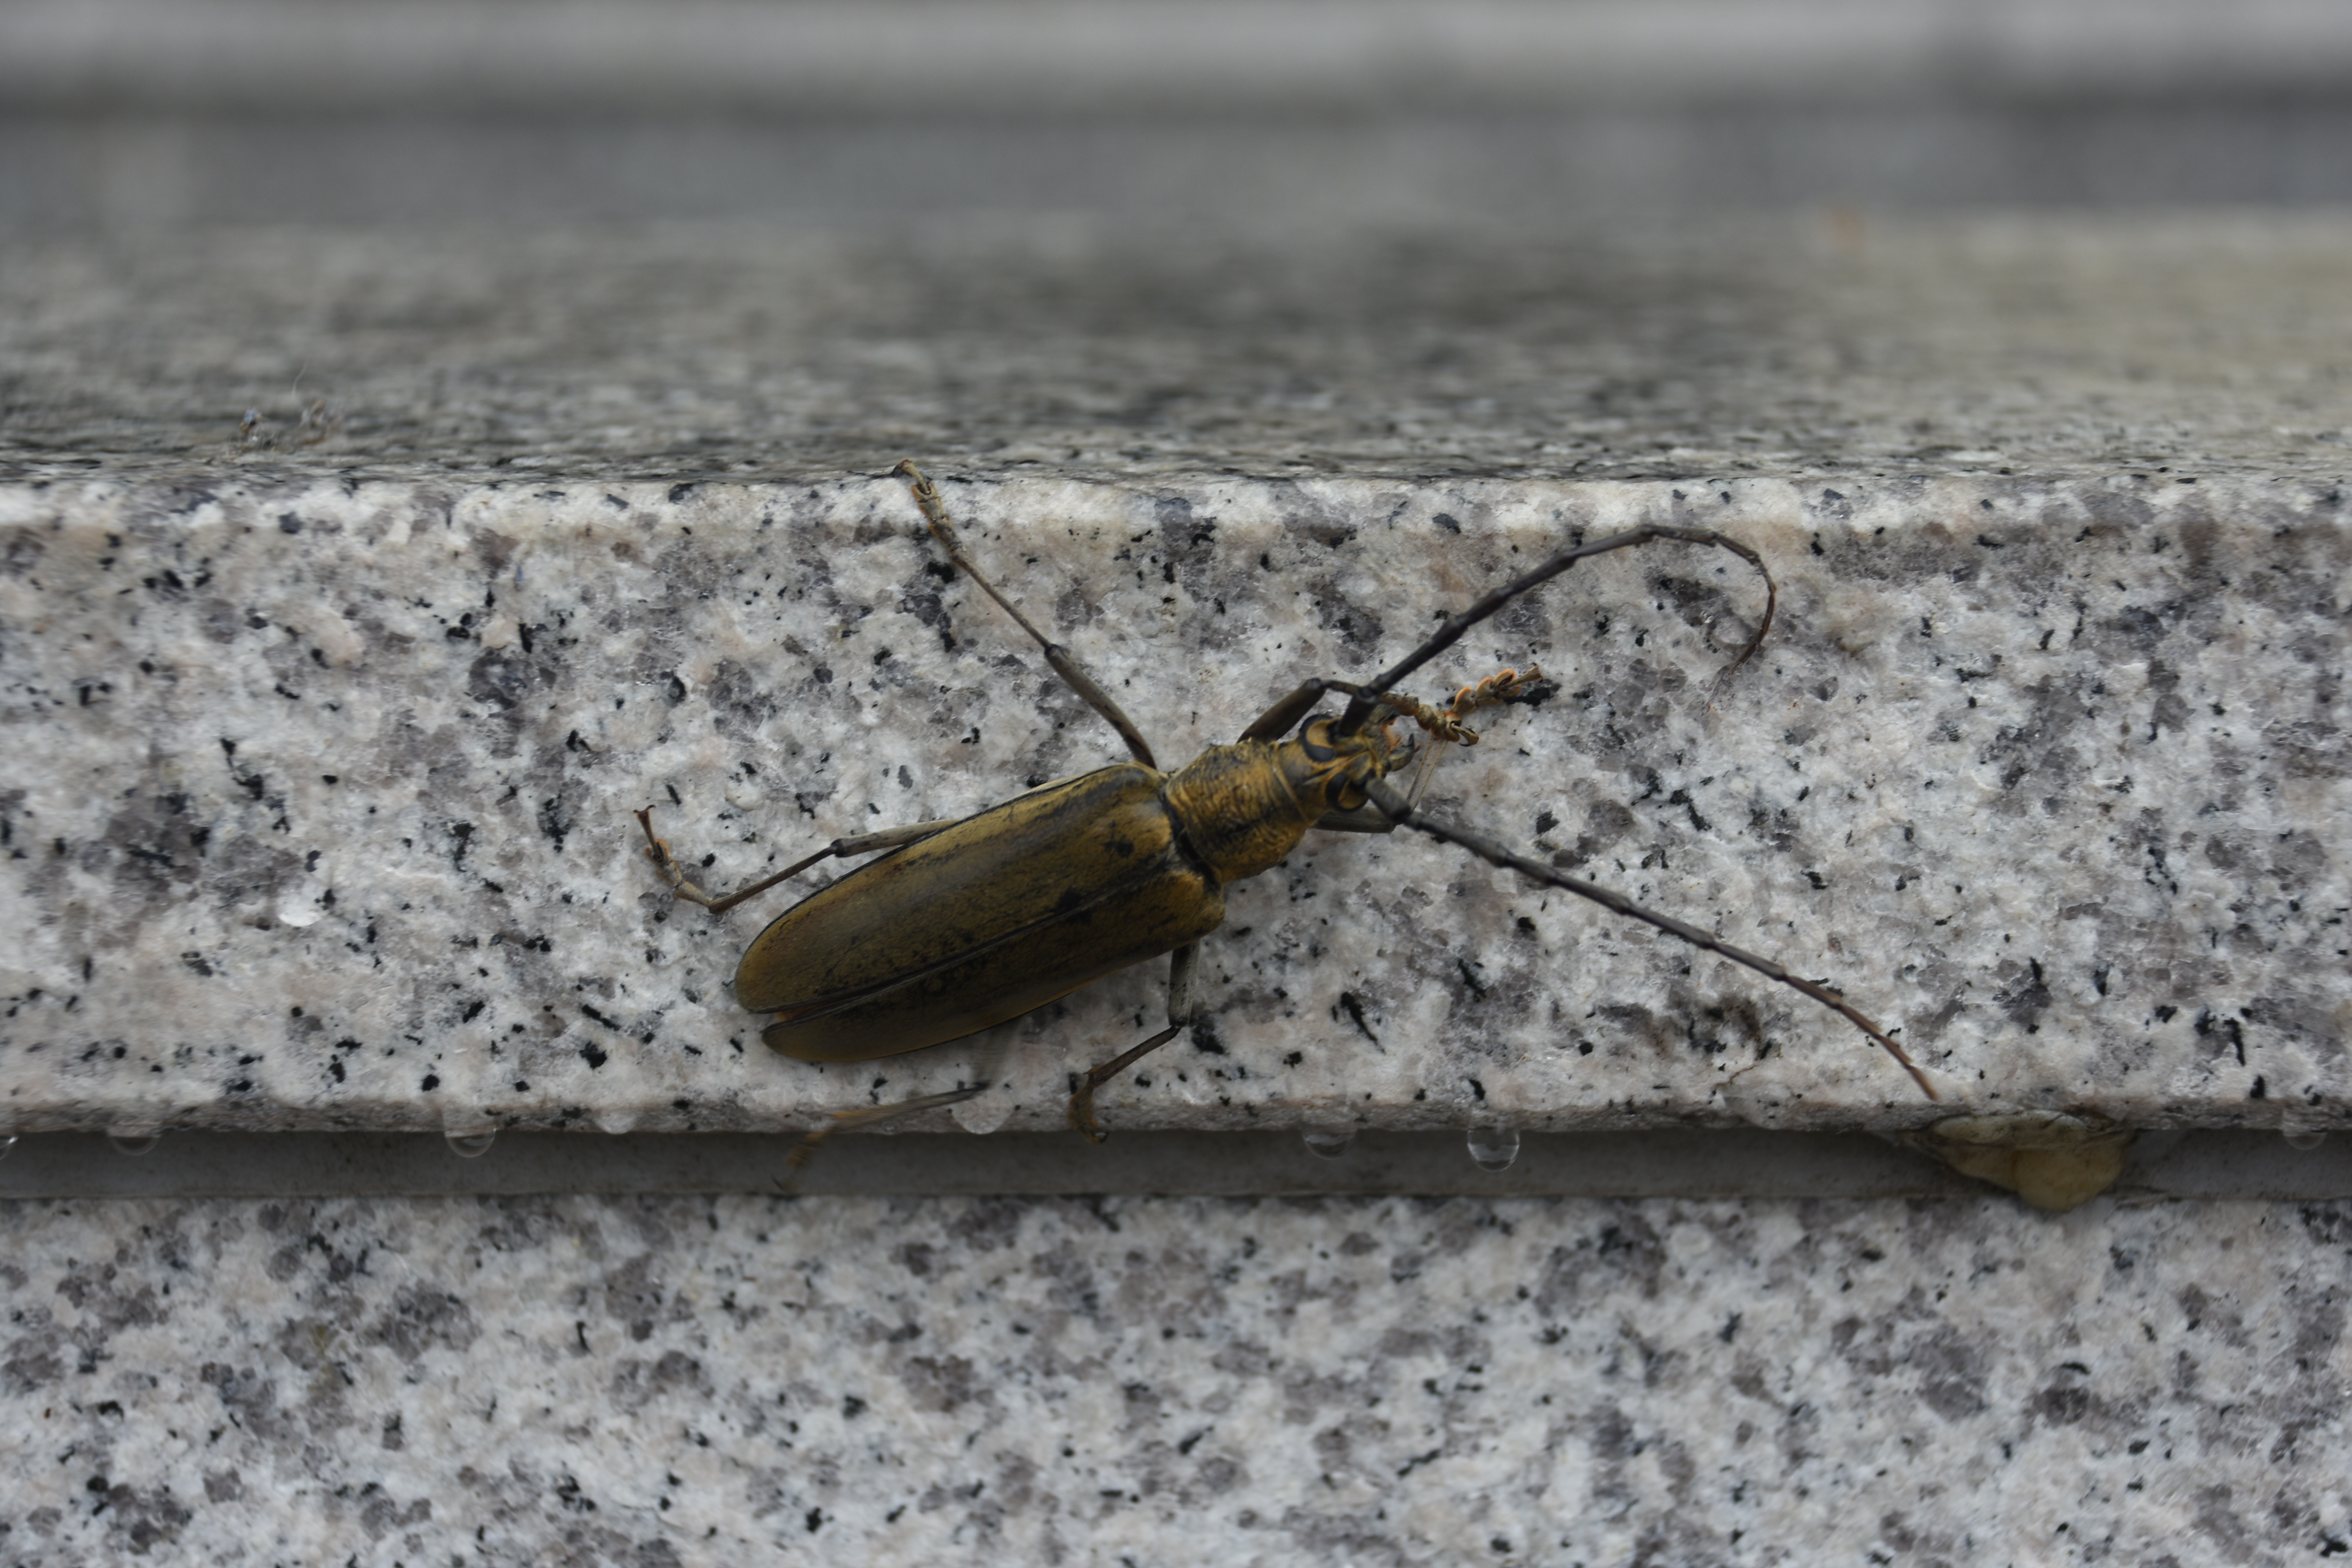
nature, mountain, wood, insect, fauna, invertebrate, korea, insects, sawyer, macro photography, arthropod